Vila Flor

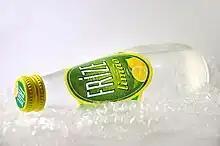
Frize carbonated mineral water, a Sumol + Compal brand, has its production site in Vila Flor.

Rich in history, tradition, monuments and citizenry, the municipality is also an important reference for agriculture, owing to the fertility of the Vilariça Valley ("Vale da Vilariça"). Olive oil and chestnut are among its main agricultural productions. Companies, such as Frize (a Sumol + Compal sparkling water brand) and Sousacamp (edible mushroom producer), known within and outside of Portugal, are located in within its municipal borders. The growth of tourism has meant that lodgings have developed throughout the region. Hotels and homestays, as well as establishments catering to rural- and agro-tourism, are found in the municipality. This tourist offer includes available options ranging from seasonal treks in the region to the municipal camping site and river beaches.